Tal-Wejter Tower

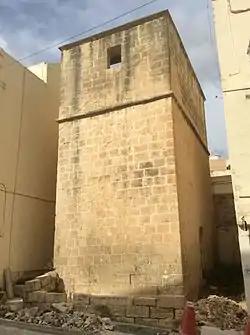
View of Tal-Wejter Tower, with original dismantled stones at the bottom

Tal-Wejter Tower is a tower in Birkirkara, Malta, which was built in the early 18th century by the Order of Saint John. It is also known locally as it-Torri tal-Misħun (English: "Boiling Water Tower"), a reference to its machicolations which are known as "galleriji tal-misħun" in Maltese. The tower was partially demolished in the 1960s, but it was later rebuilt. Today, it is in a rather dilapidated state.